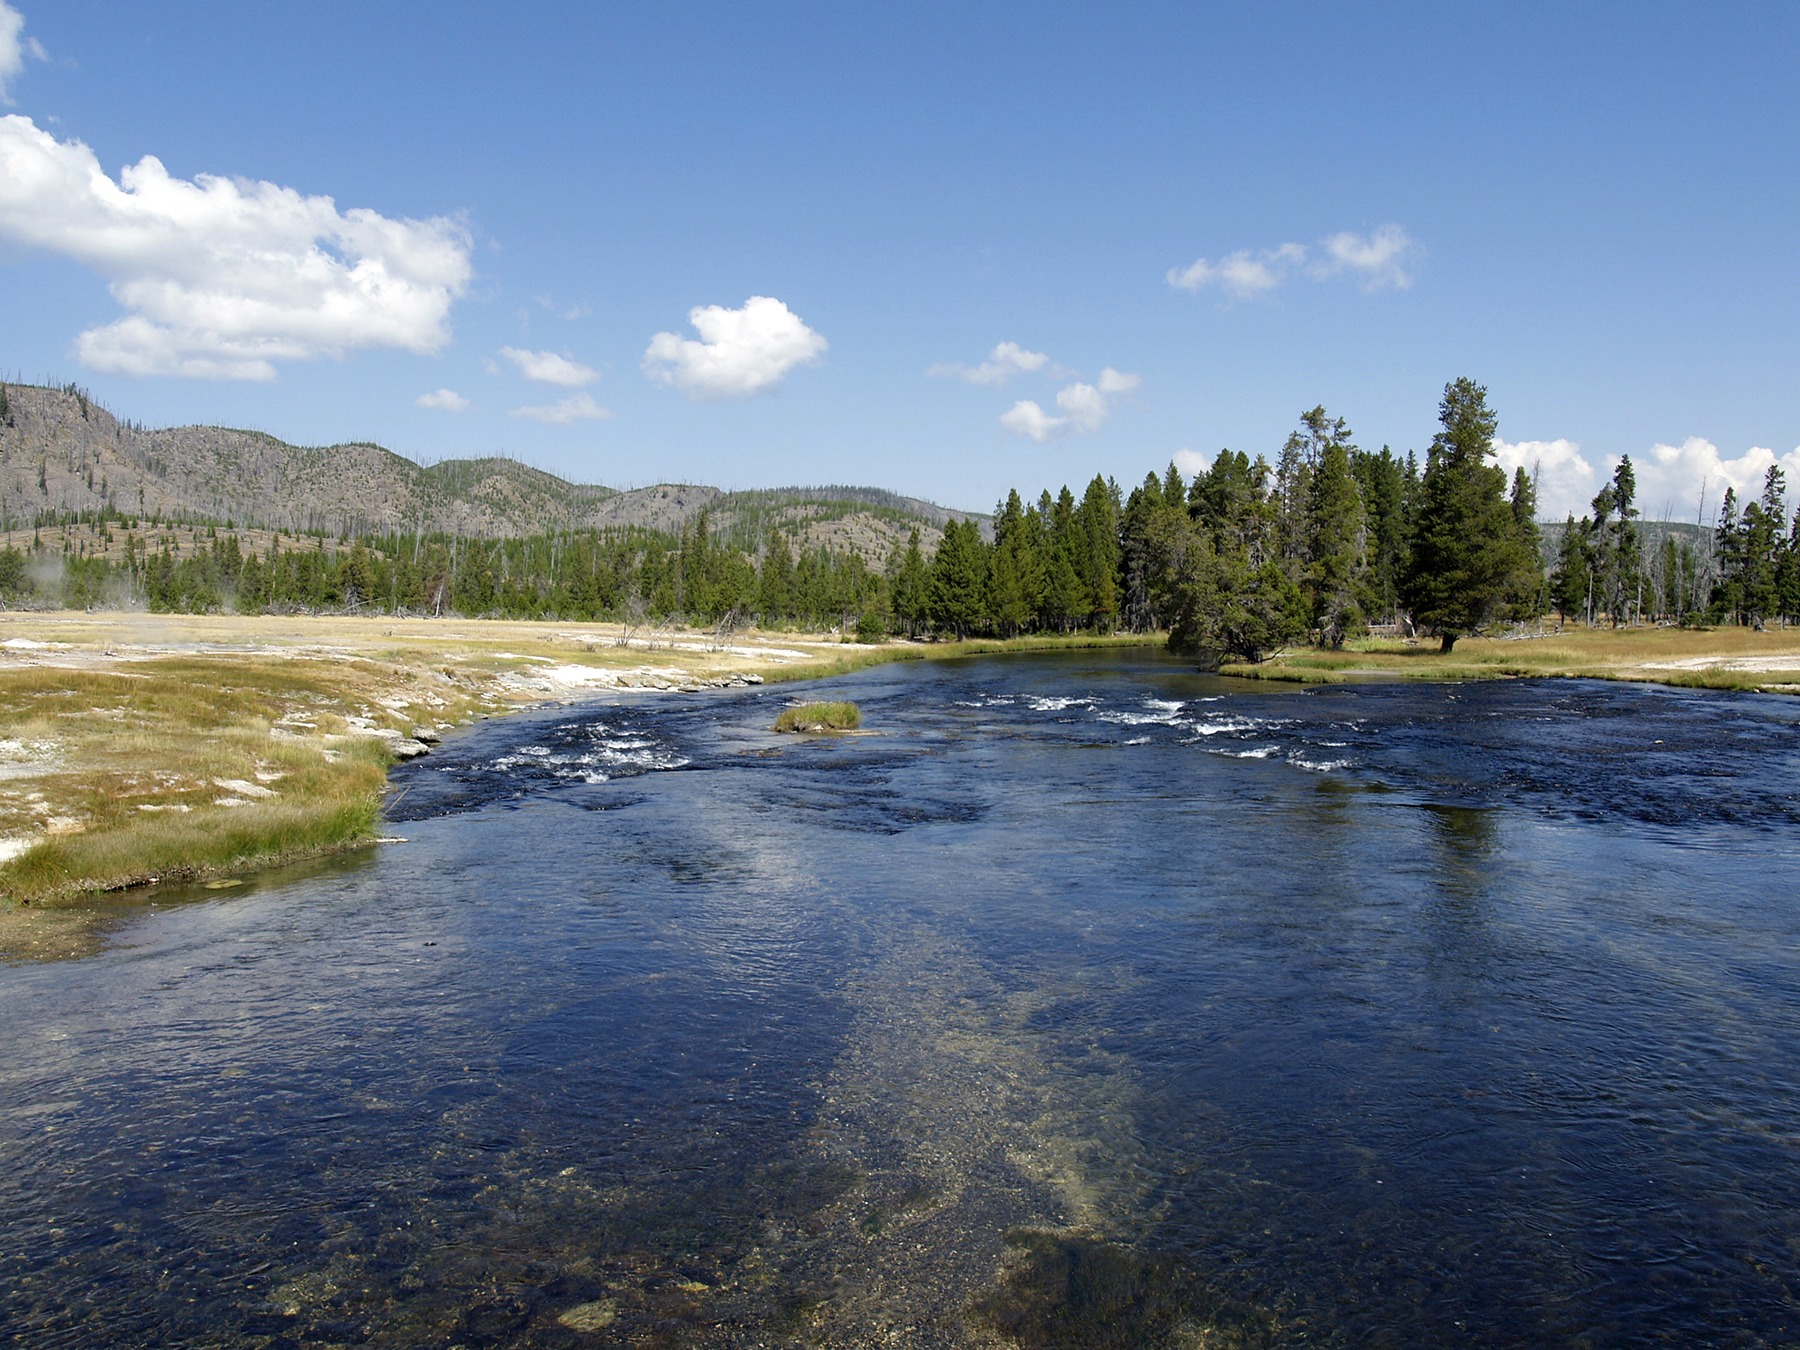
landscape, water, nature, wilderness, mountain, lake, river, pond, stream, reflection, scenery, usa, rapid, reservoir, body of water, wetland, loch, wyoming, yellowstone river, landform